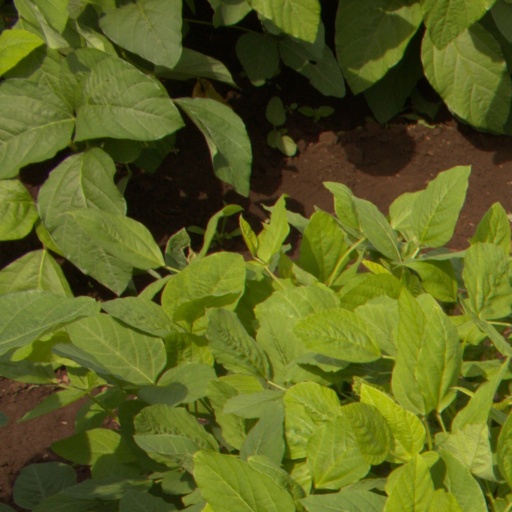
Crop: soybean